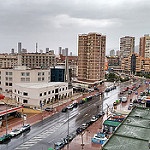
Scene: Outdoor